Question: What is the black furniture in front of the chair?
Tambaya: Menene baƙin kayan ɗaki a gaban kujerar?
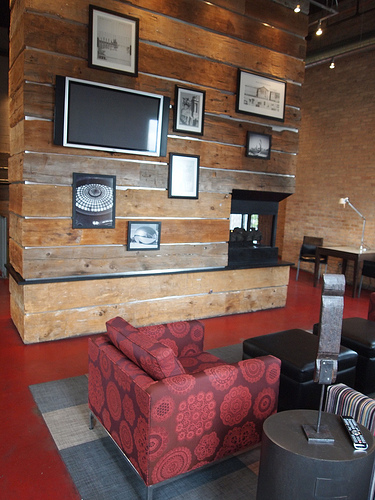
Answer: An ottoman.
Amsa: Ottoman.